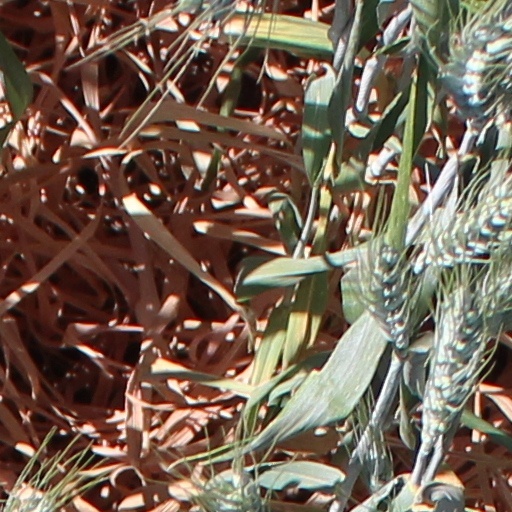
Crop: wheat